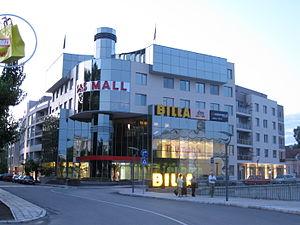
Silistra est une ville du nord-est de la Bulgarie.